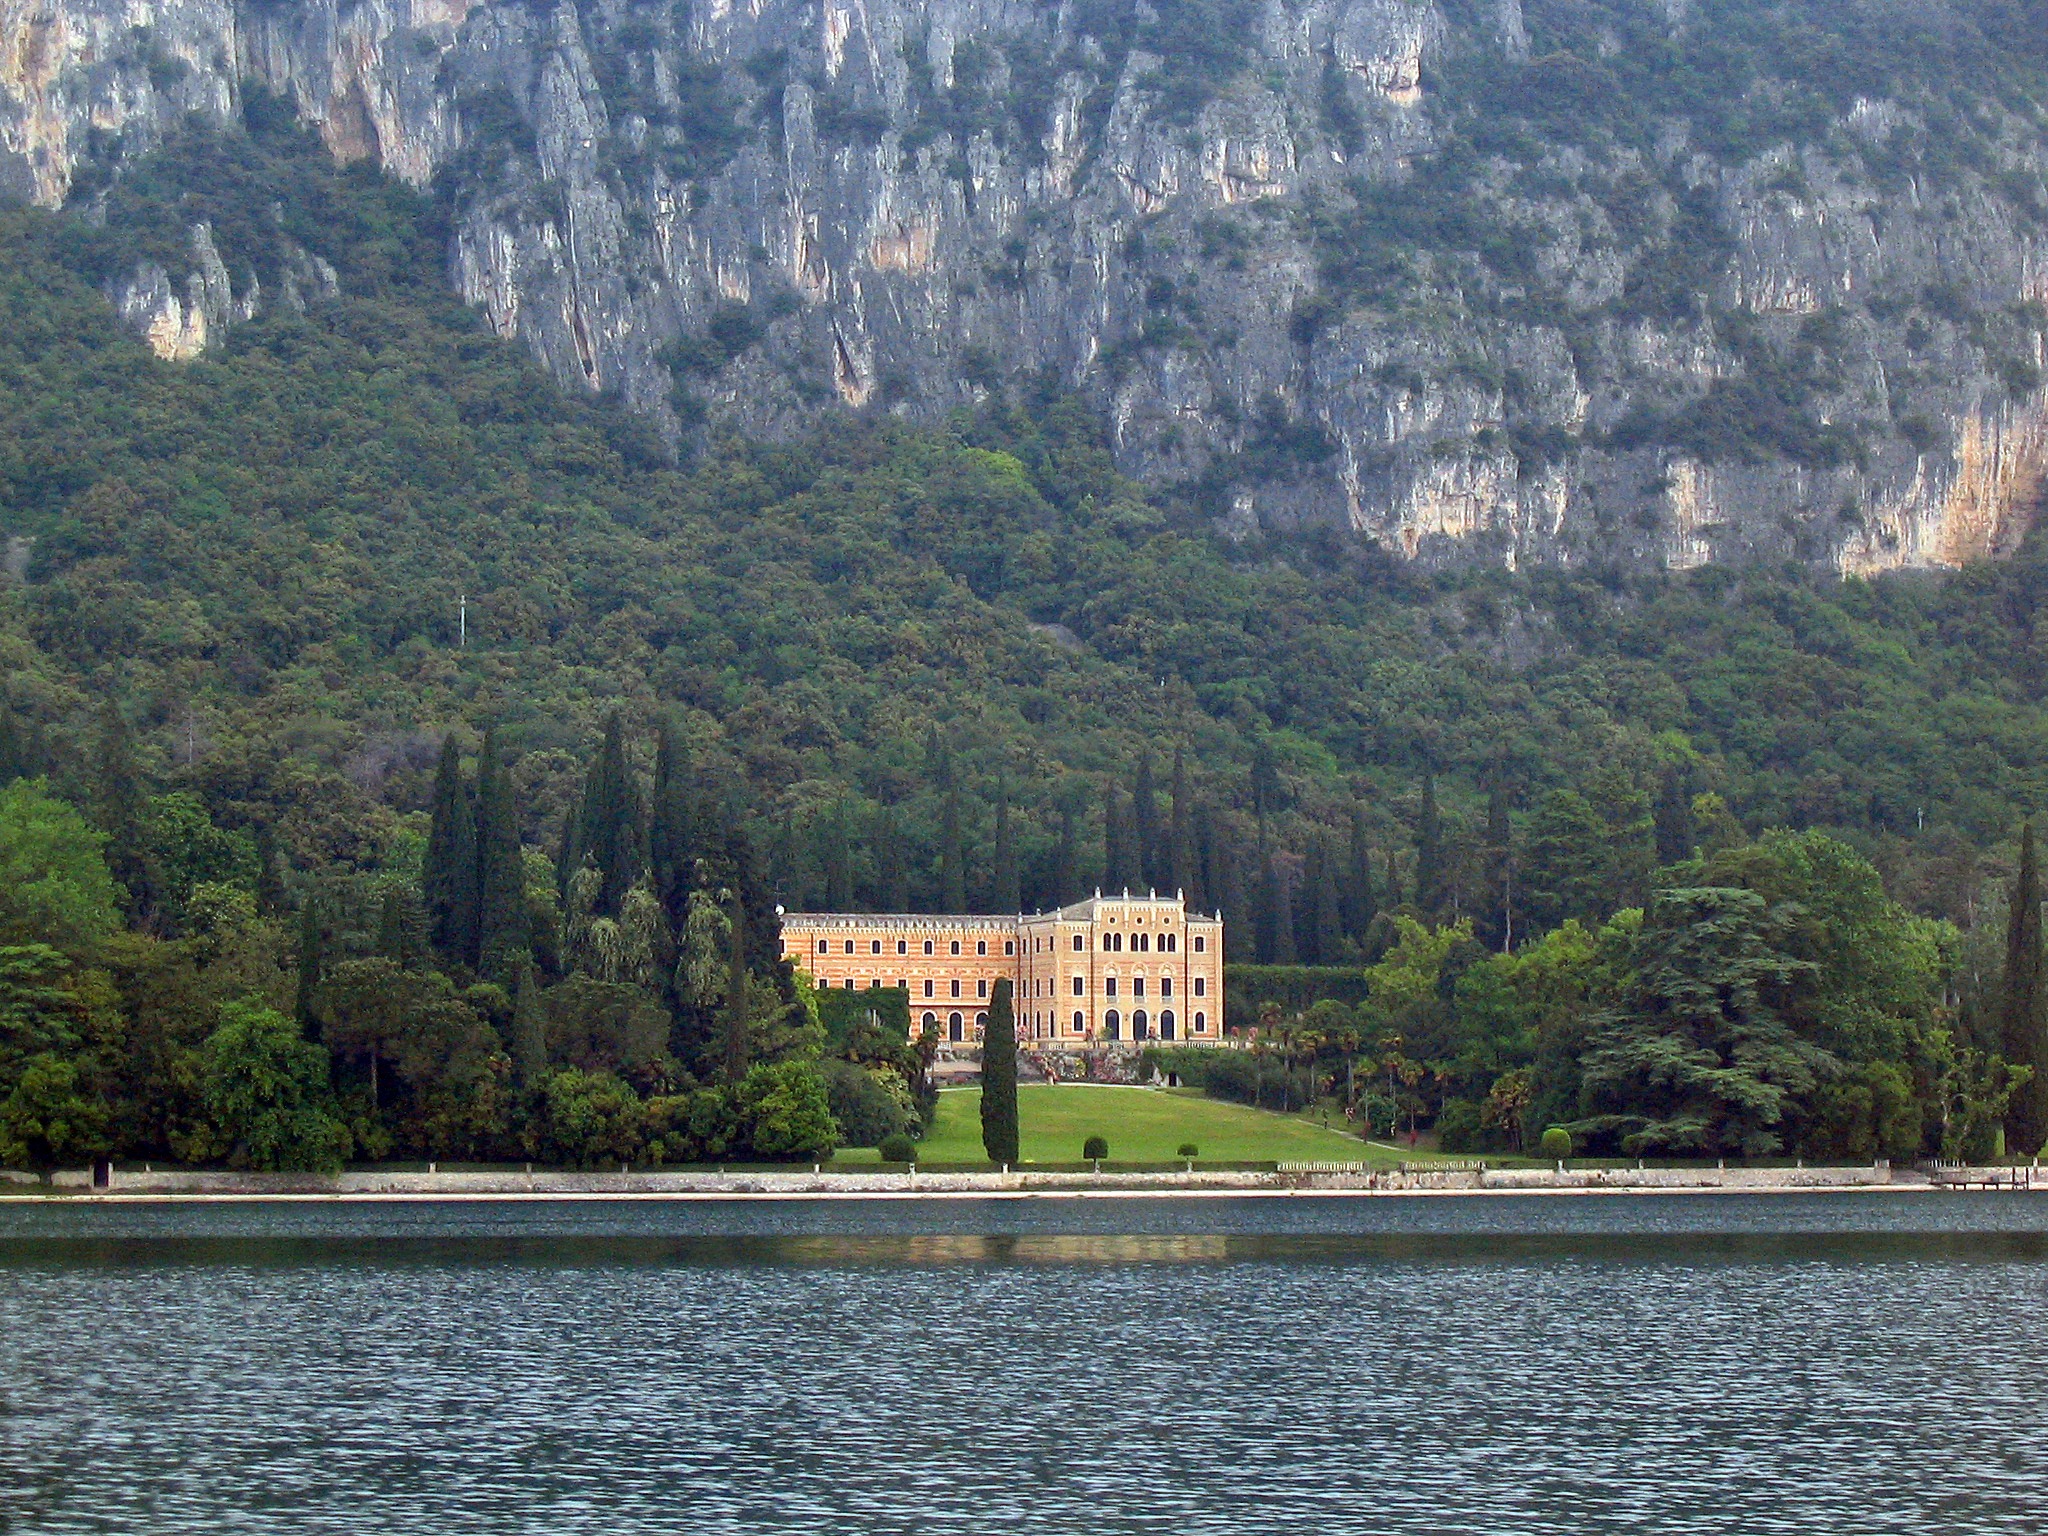
mountain, lake, building, river, valley, mountain range, italy, fjord, reservoir, garda, loch